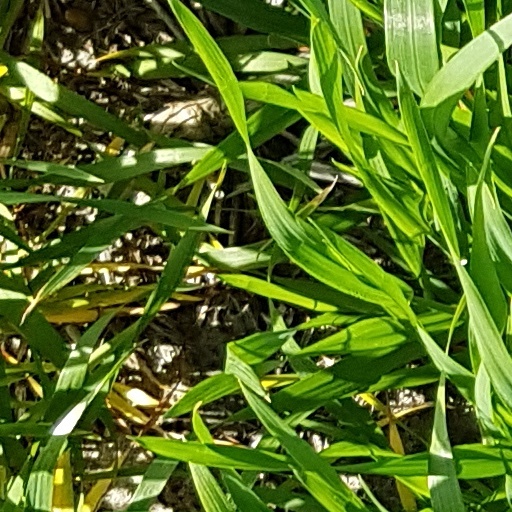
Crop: wheat